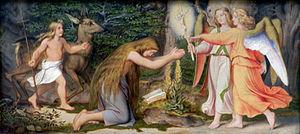
Moritz von Schwind, né le 21 janvier 1804 à Vienne et mort le 8 février 1871, est un peintre autrichien.